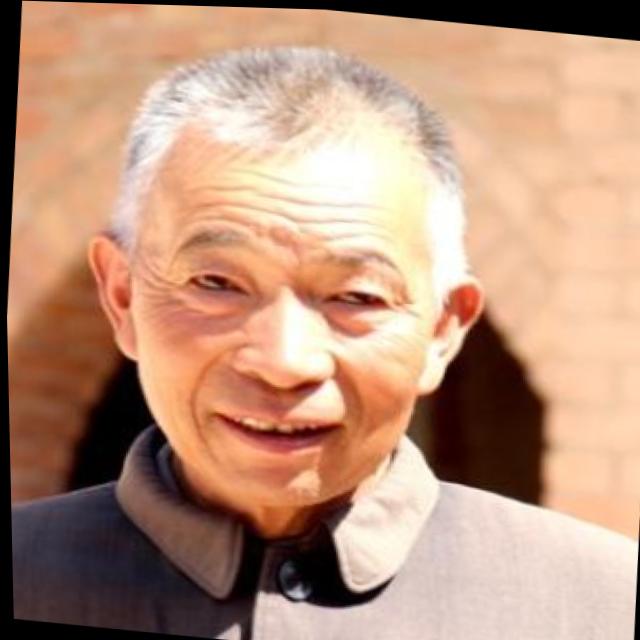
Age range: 45-64